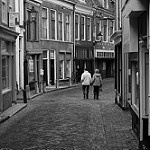
Label: B & W